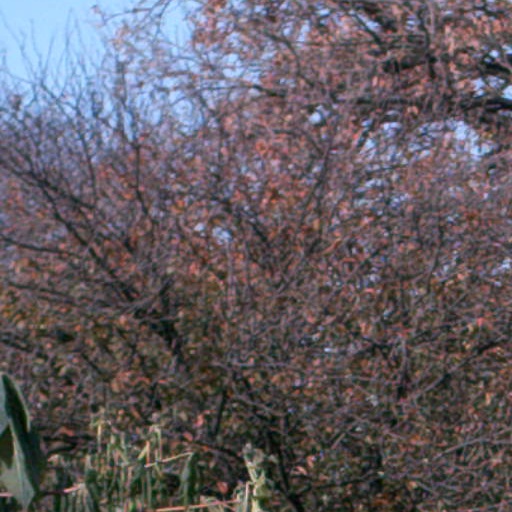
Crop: cassava